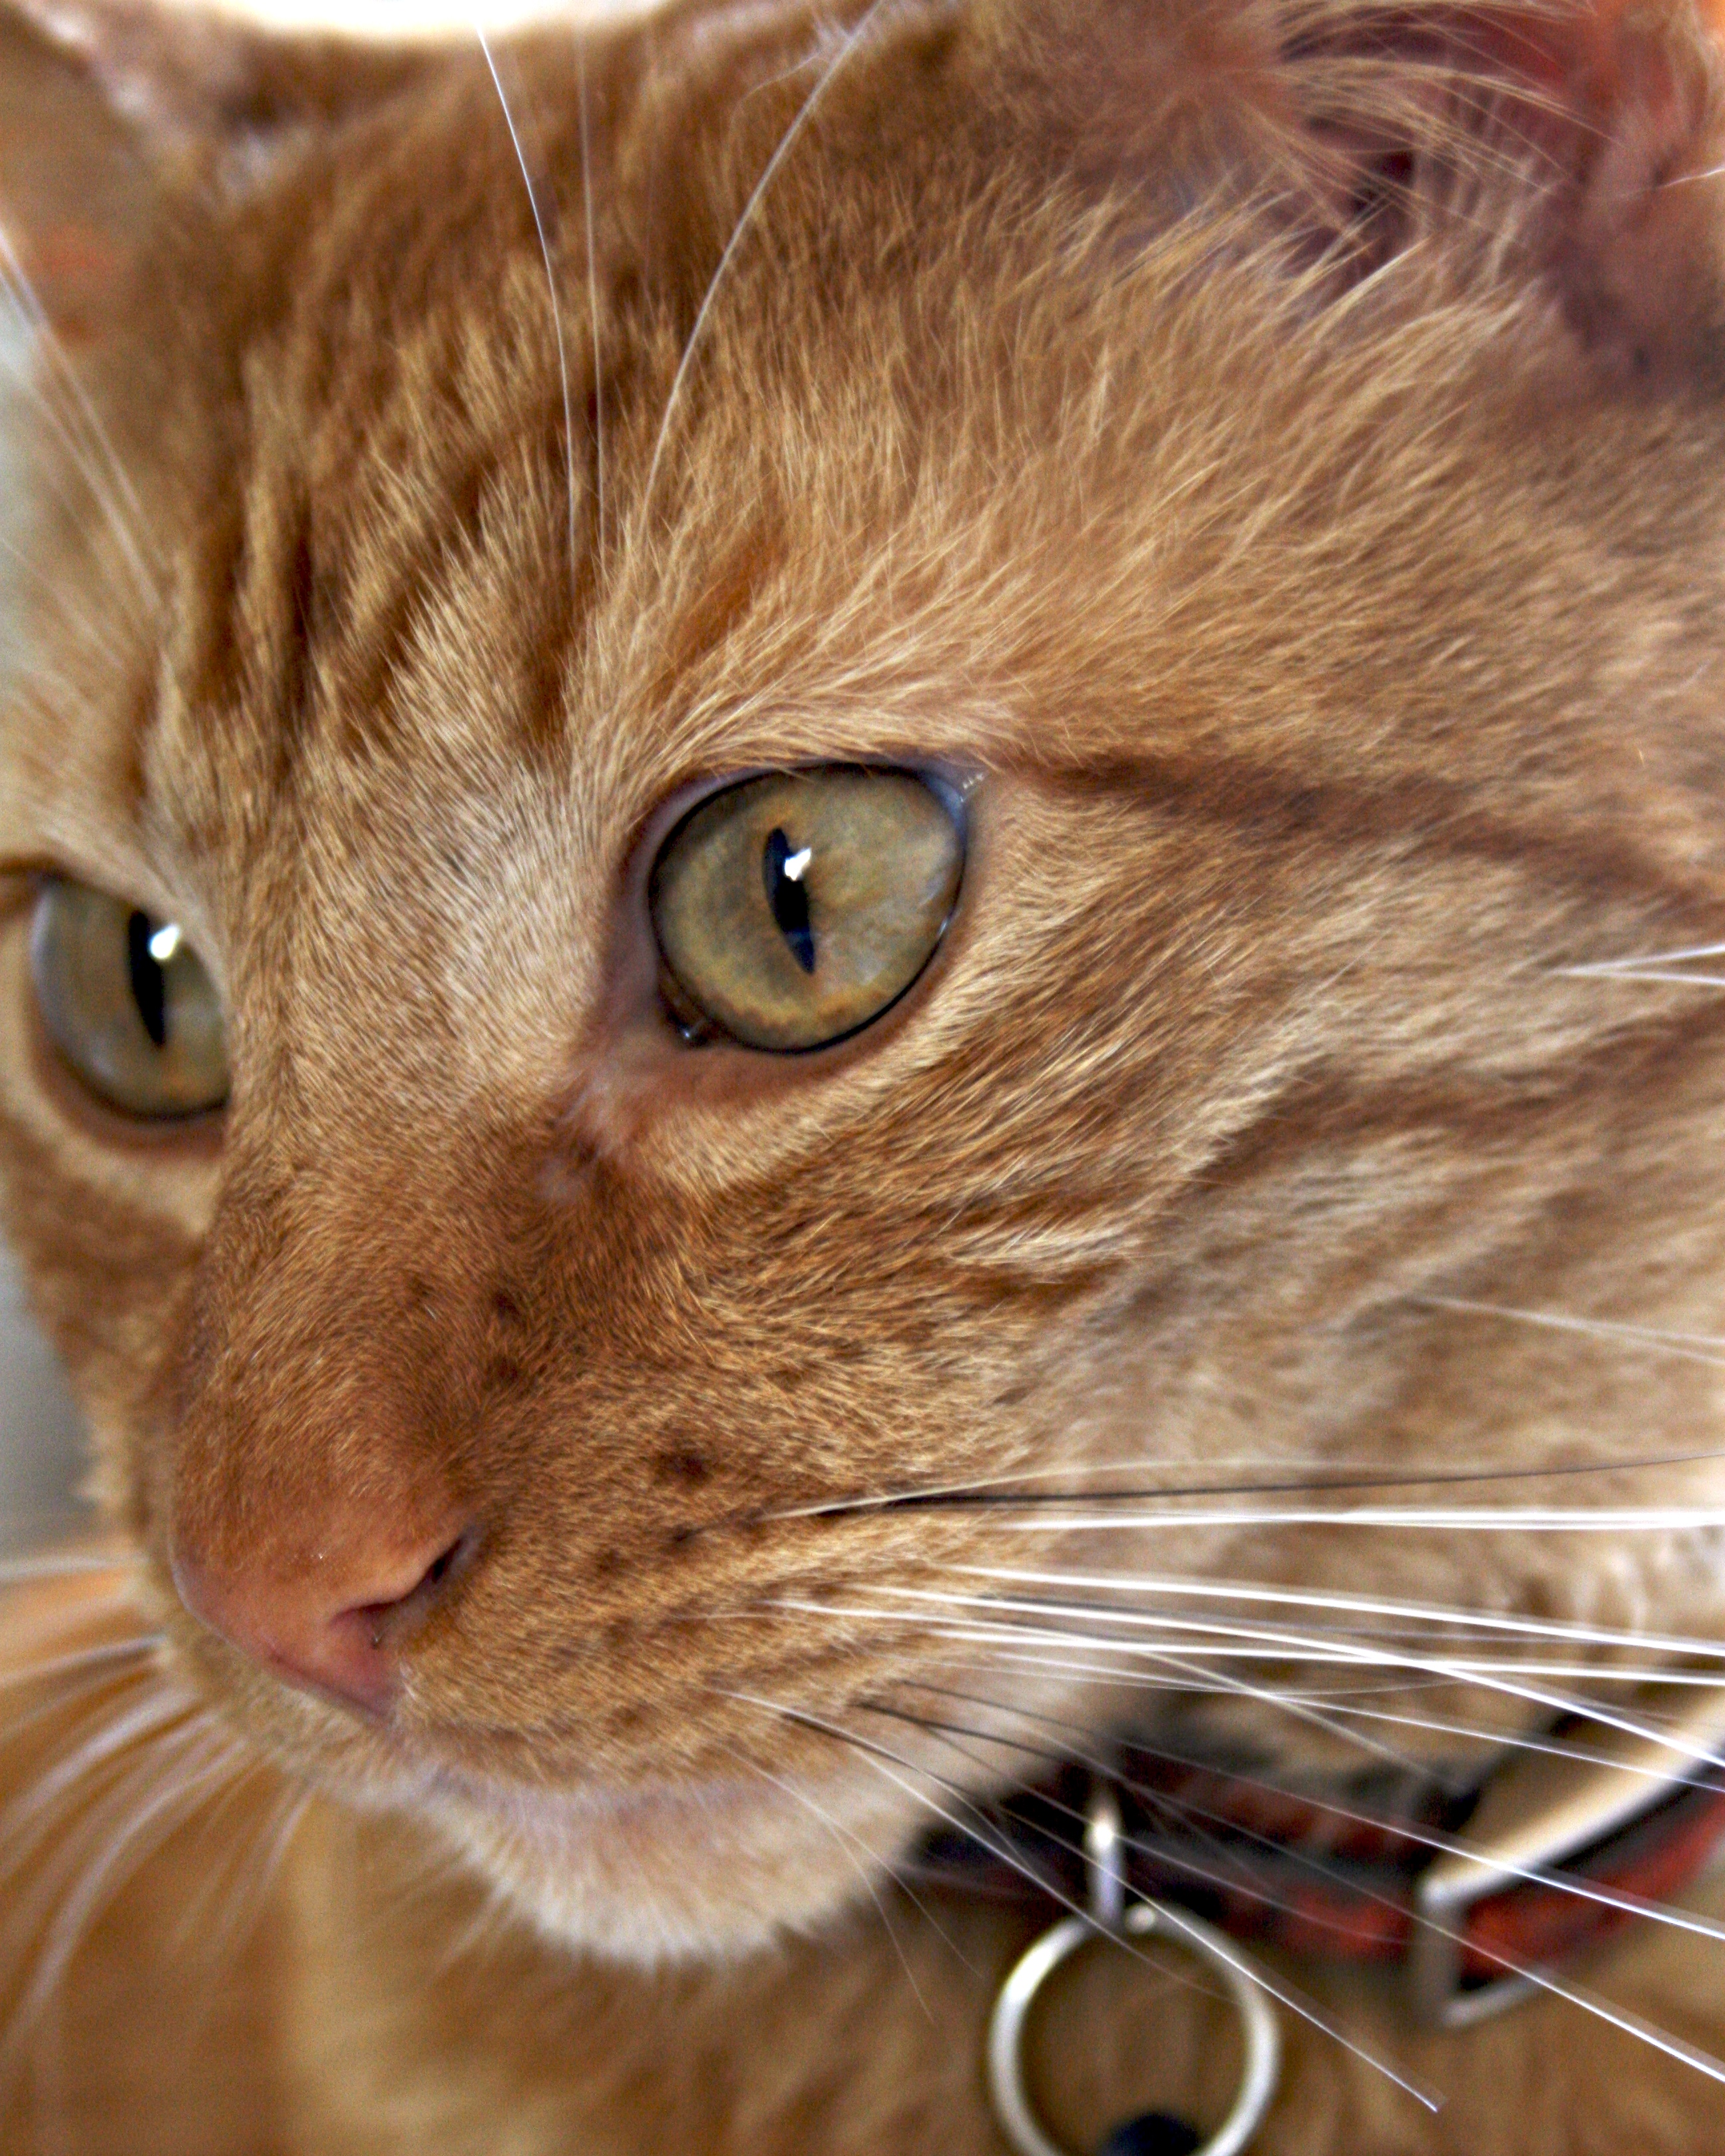
orange, cat, mammal, close up, nose, whiskers, snout, vertebrate, oliver, tabby cat, bengal, european shorthair, small to medium sized cats, cat like mammal, domestic short haired cat, rusty spotted cat